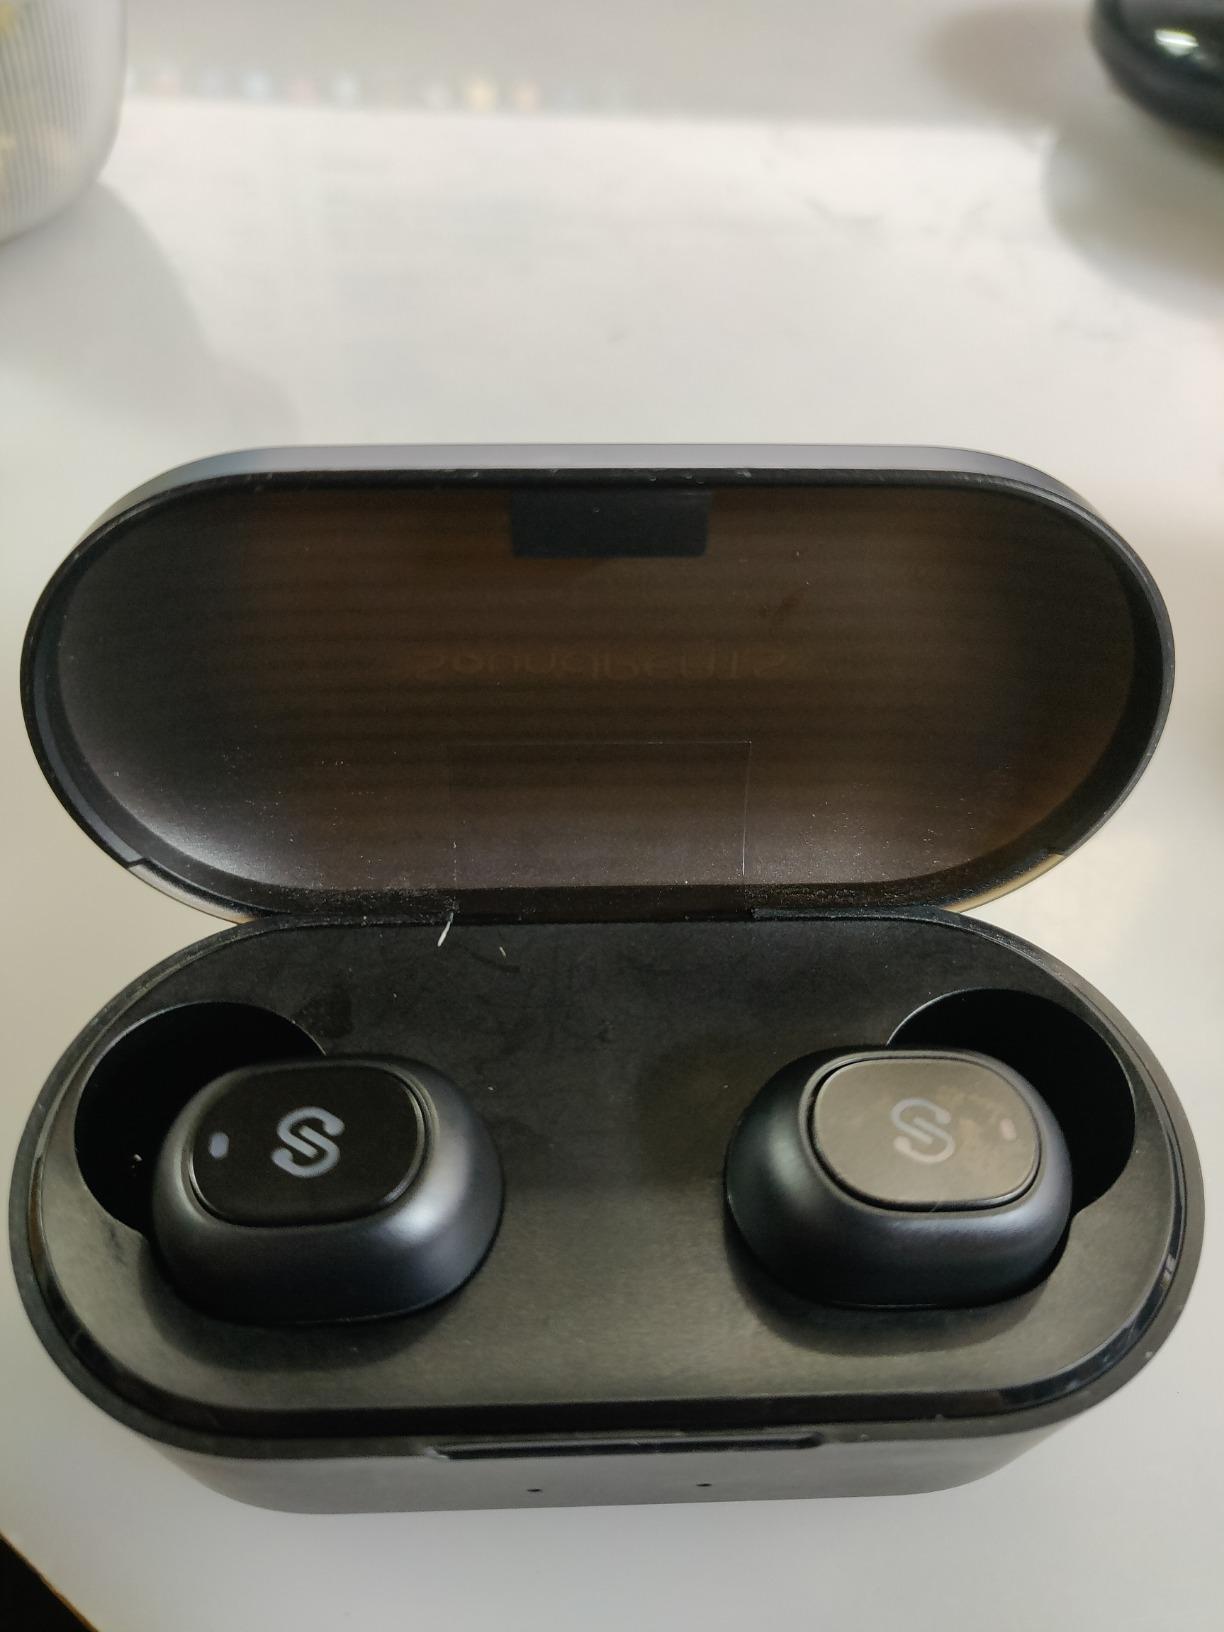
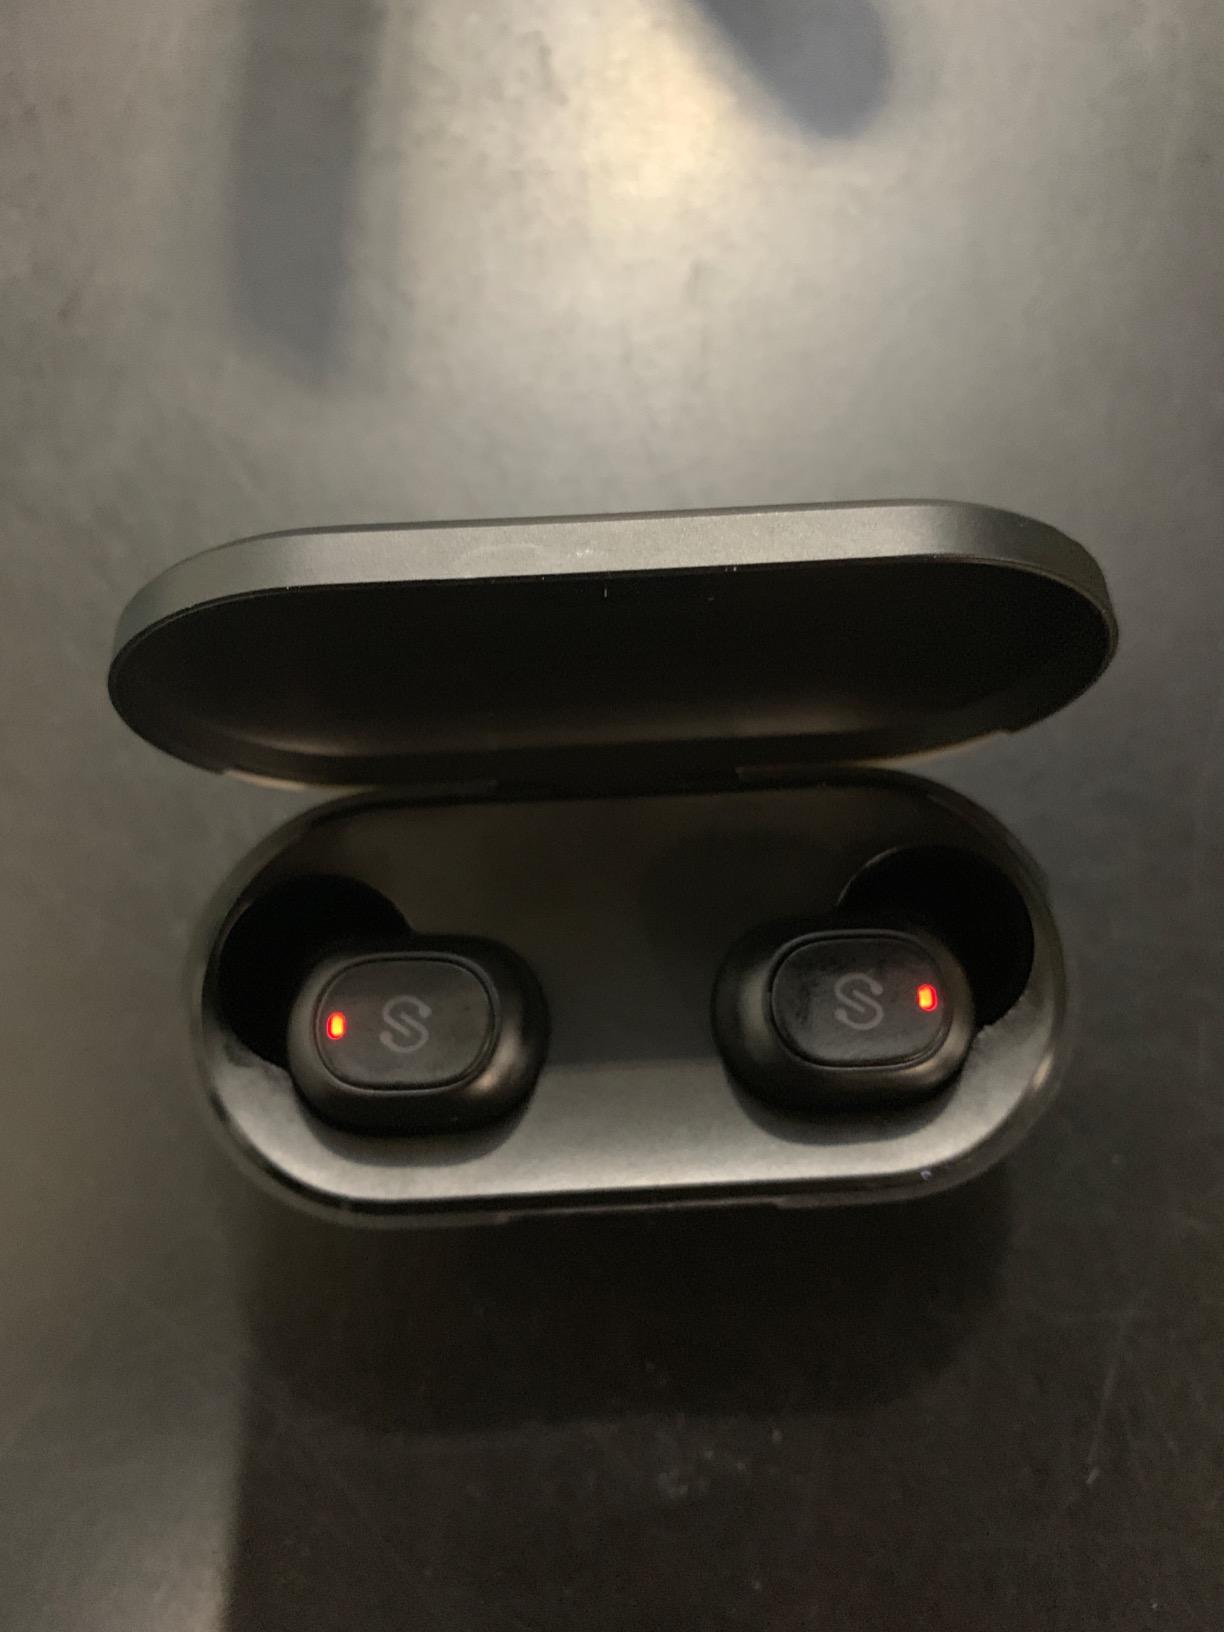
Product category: earbuds
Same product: yes